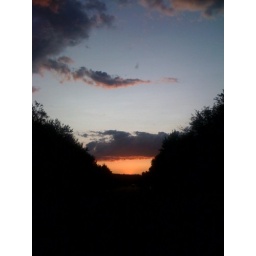
8:36pm listening to MJ on the drive home in Emmas car